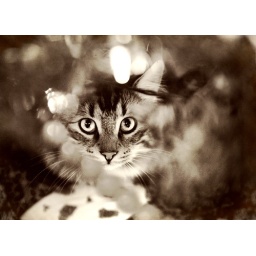
It's amazing how a Christmas tree can bring out the primal instinct in a house cat!